Biyahe ni Drew

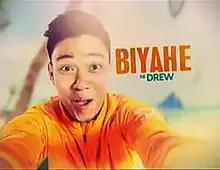
Title card in 2024

"Drew" ( / international title: "Drew's Travel Adventure") is a Philippine television travel documentary show broadcast by GMA News TV, GTV and GMA Network. Hosted by Drew Arellano, it premiered on GMA News TV on February 1, 2013.